Frank Williams Racing Cars

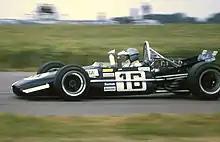
Piers Courage in a Williams entered Brabham BT26A at the 1969 British Grand Prix.

Frank Williams had been a motor-racing enthusiast since a young age, and after a career in saloon cars and Formula Three, backed by Williams's shrewd instincts as a dealer in racing cars and spares, he realised he'd reached his peak as a driver and started entering other drivers, in particular his friend and sometime flatmate Piers Courage. After Williams backed Courage in a successful 1968 Formula Two season, he purchased a Brabham Formula One car for Courage in 1969. This allegedly angered Jack Brabham, as the car had been sold to Williams with the expectation that it would be used in the Tasman Series and then converted to Formula 5000. Courage in fact had a great year, taking second place at both the Monaco and US Grands Prix.